Vayudoot

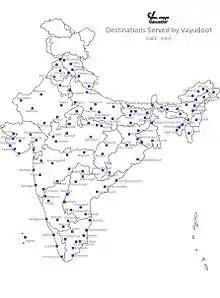
All Vayudoot Destinations Served

The airline had four safety incidents during its operational history, including two crashes which resulted in a total of 45 fatalities.